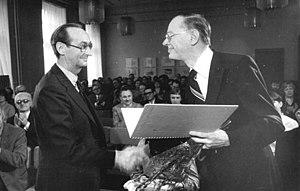
Le prix Käthe-Kollwitz est un prix artistique créé en 1960 par l'Académie des arts de la République démocratique allemande et dénommé ainsi en hommage à l'artiste Käthe Kollwitz.